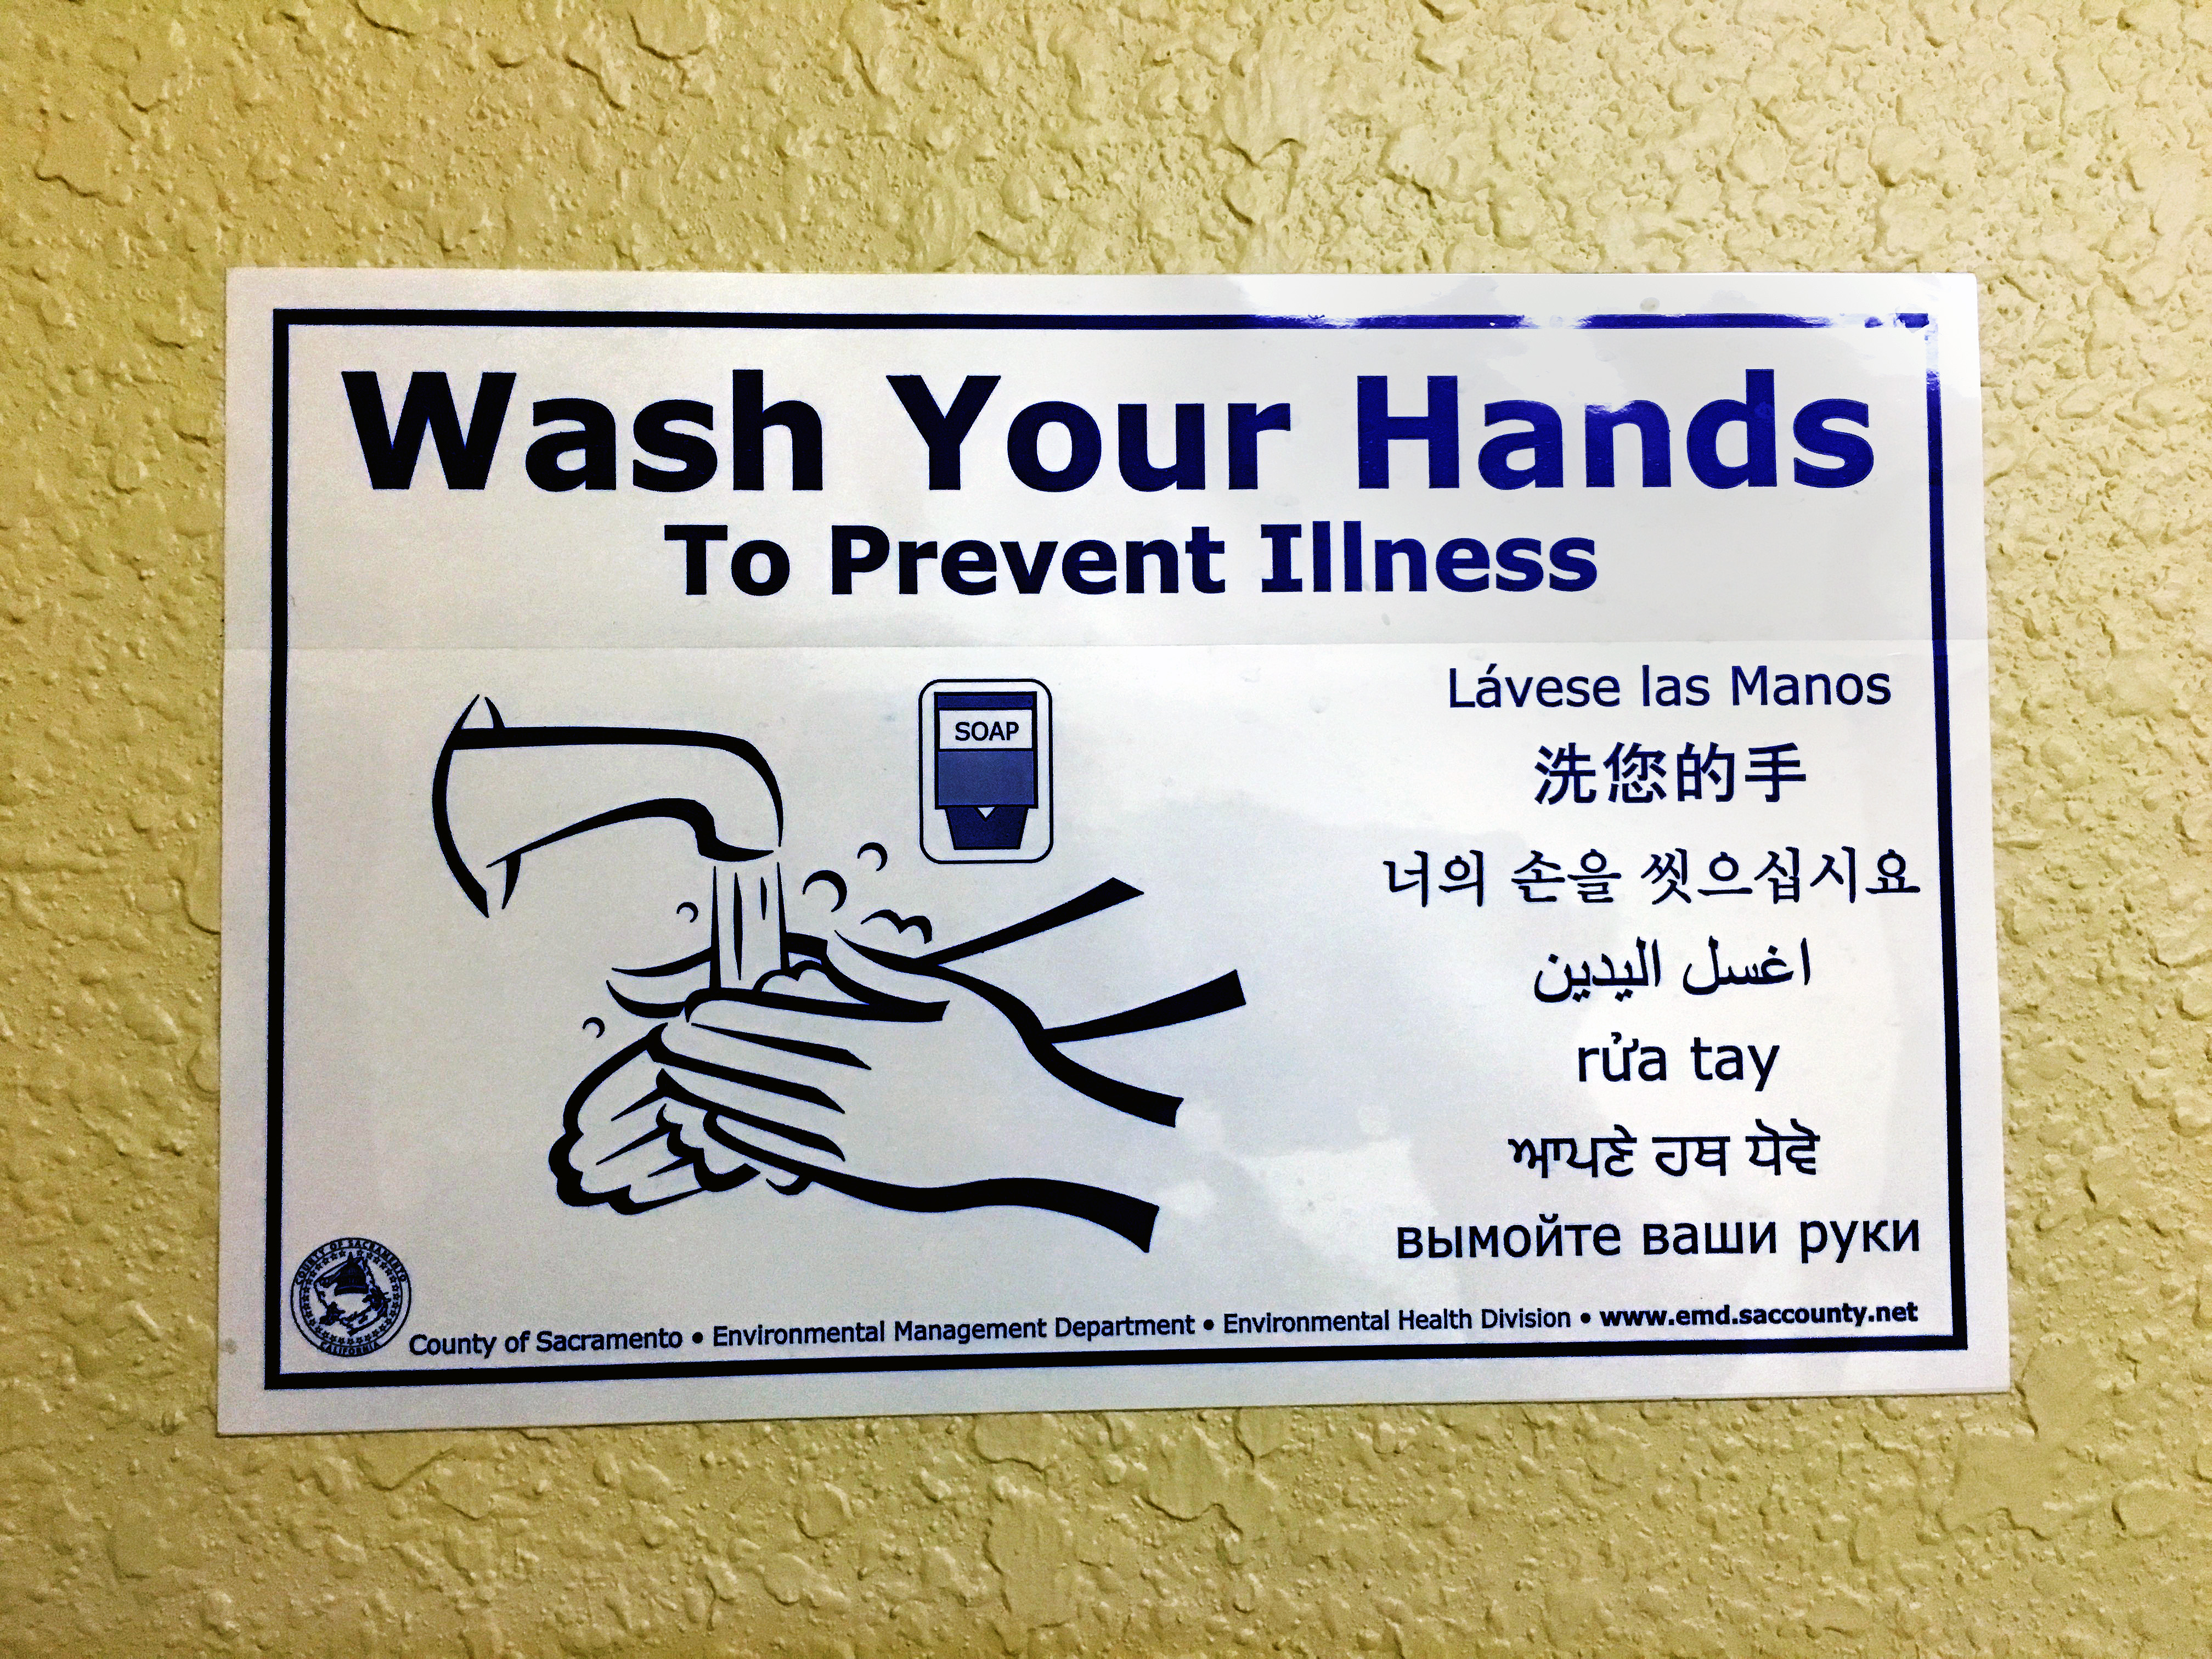
advertising, sign, label, brand, font, text, languages